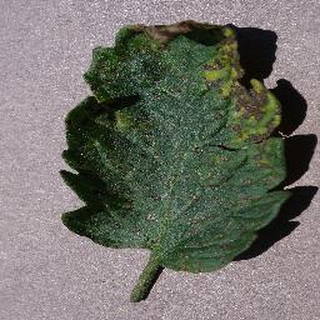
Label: tomato_septoria_leaf_spot